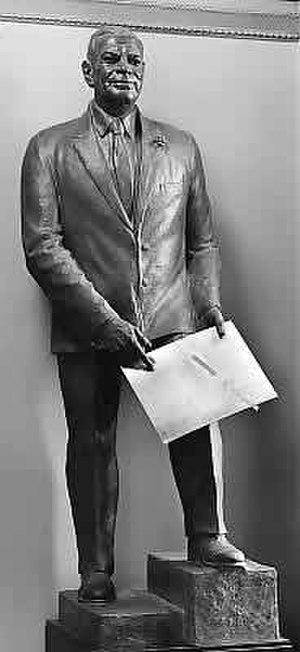
Felix de Weldon, né le 12 avril 1907 et mort le 3 juin 2003, fut un sculpteur d'origine autrichienne vivant aux États-Unis. Son œuvre la plus célèbre est la sculpture du United States Marine Corps War Memorial, ou USMC War Memorial, reproduisant la pose du drapeau américain au sommet du mont Suribachi, immortalisé par le photographe Joe Rosenthal lors de la campagne du Pacifique.
Le National Statuary Hall Collection des États-Unis d'Amérique est une collection de statues données individuellement par chacun des 50 États dans le but d'honorer deux de leurs plus honorables citoyens. Initialement située dans le Old Hall de la Chambre des représentants, une partie de la collection fut étendue autour du Capitole des États-Unis.